Ankeny National Wildlife Refuge

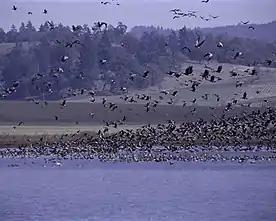
A flock of wild birds in the refuge.

The refuge is situated in open farmland near the confluence of the Santiam and Willamette rivers in the middle of the broad Willamette Valley. Elevations range between 180 and 290 feet (55 to 90 m) MSL. The Willamette Valley, with its mild, rainy winter climate, is an ideal environment for wintering waterfowl. The refuge consists of 1,700 acres (7.143 km) of cropland, which provide forage for wintering geese, 600 acres (2.4 km) of riparian zone forests, and 500 acres (2.0 km) of shallow water seasonal wetlands.